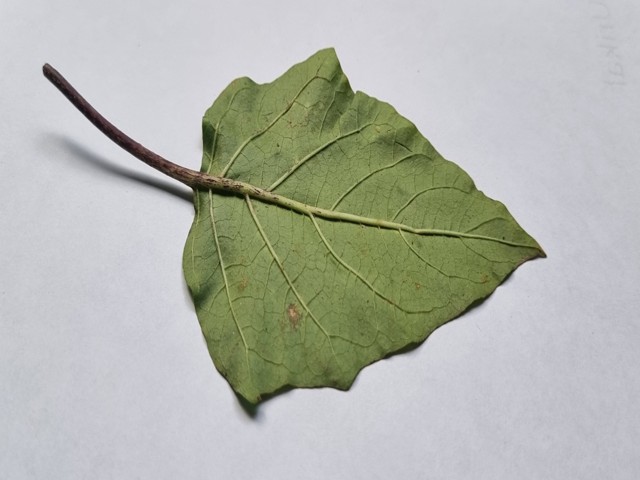
Plant: kalodhutura